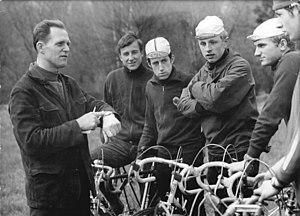
Le Tour de RDA est une course cycliste à étapes qui a été disputée de 1949 à 1989 en République démocratique allemande.